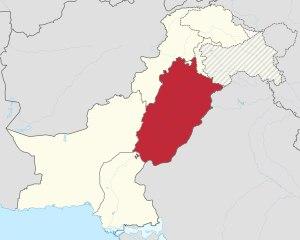
Le Pendjab ou Panjab ou Pandjab est une région du sous-continent indien comprenant une grande partie de l'est du Pakistan et du nord-ouest de l'Inde.